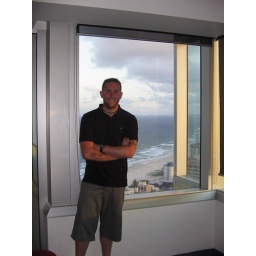
Storm clouds coming in over the beach from the 37th floor in Surfers Paradise.